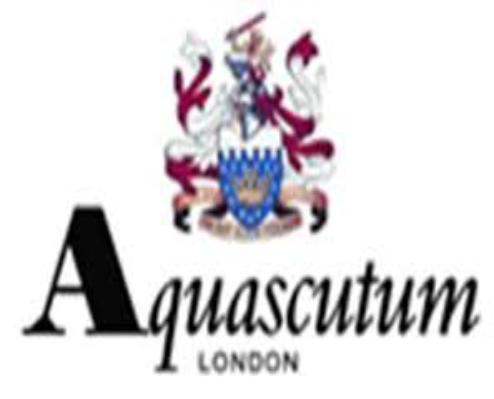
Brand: Aquascutum
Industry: Clothes